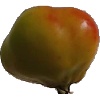
Label: Apple Red Yellow 2